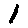
Label: 1